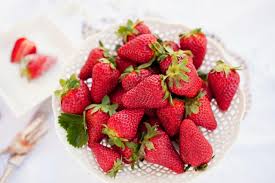
Label: Strawberry